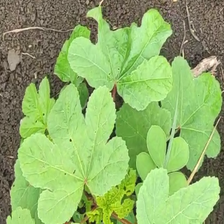
Weed species: Little_Mallow(Malva parviflora)